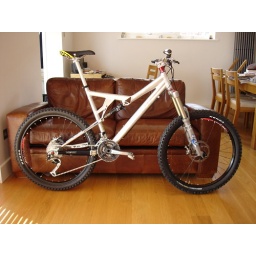
Was taking a pic of sofa & bike got in the way